Actions of St Eloi Craters

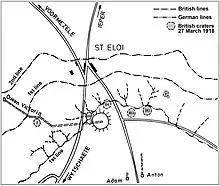

Bombers of the 18th and 29th Canadian battalions, with two companies of the 28th Canadian Battalion, counter-attacked but failed to recapture and during the night of the 27th and the 29th Canadian battalions were relieved by the 21st Canadian Battalion. Turner said that they could either evacuate the area to make it untenable by artillery-fire or counter-attack on a wider front and consolidate the captured ground. An attack on a broader front would reduce the density of German counter-bombardment that the Germans could achieve. Since the area was thoroughly disturbed, surprise was impossible and with the offensive on the Somme looming, there was no time for a proper set-piece attack. Under the impression that only had been lost, Plumer ordered the 2nd Canadian Division to hold its positions and recapture the craters. On the night of the 6th Canadian Brigade was relieved by the 4th Canadian Brigade, which brought the 19th and 18th Canadian battalions forward. Bombers of the 18th, 19th and 21st Canadian battalions attacked on the nights of but were repulsed, as were German attacks on